Extreme ultraviolet lithography

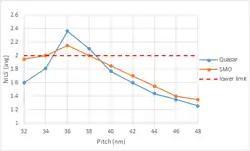
Pitch effect on SMO. SMO carried out targeted for one pitch may have varying performance for other pitches.

Due to the effects of non-telecentricity, standard illumination pupil shapes, such as disc or annular, are not sufficient to be used for feature sizes of ~20 nm or below (10 nm node and beyond). Instead certain parts of the pupil (often over 50%) must be asymmetrically excluded. The parts to be excluded depend on the pattern. In particular, the densest allowed lines need to be aligned along one direction and prefer a dipole shape. For this situation, double exposure lithography would be required for 2D patterns, due to the presence of both X- and Y-oriented patterns, each requiring its own 1D pattern mask and dipole orientation. There may be 200–400 illuminating points, each contributing its weight of the dose to balance the overall image through focus. Thus the shot noise effect (to be discussed later) critically affects the image position through focus, in a large population of features.